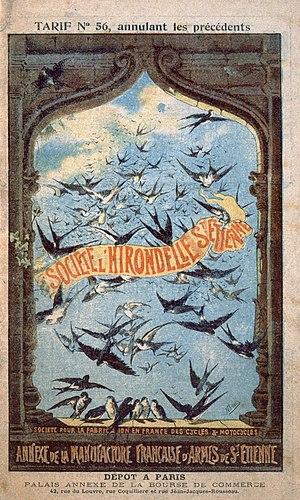
Manufacture d'armes de Saint-Étienne
Hirondelle est une marque française de bicyclettes construites à Saint-Étienne par la société Manufrance. Elles furent commercialisées des années 1900 aux années 1960. Des motocyclettes Hirondelle furent également fabriquées par Manufrance dans les années 1950.